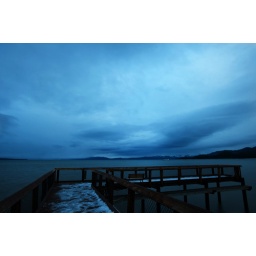
Best seat in the house